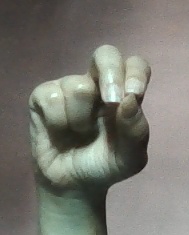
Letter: gaaf